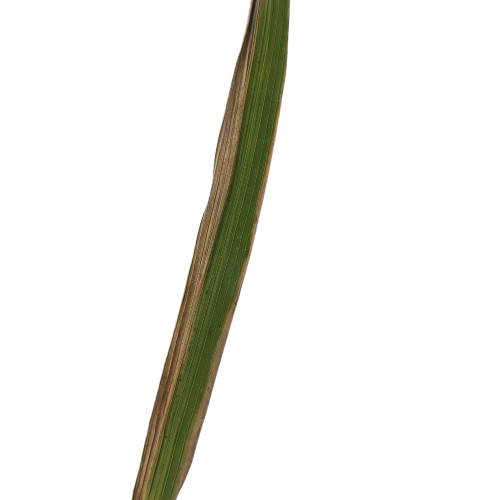
Label: Rice Stripes